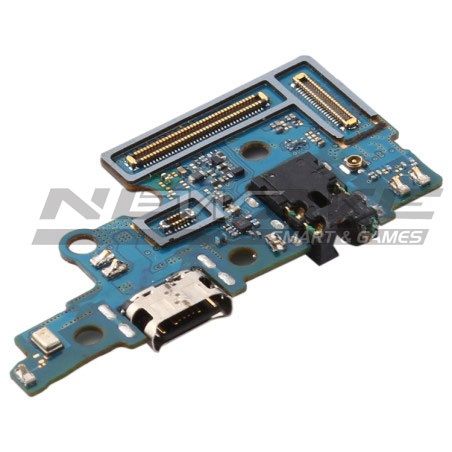
GALAXY A70 FPC SCHEDA ALIMENTAZIONE A705F
GALAXY A70 FPC SCHEDA ALIMENTAZIONE A705F
Brand: Samsung
Category: Electronics > Communications > Telephony > Mobile & Smart Phone Accessories